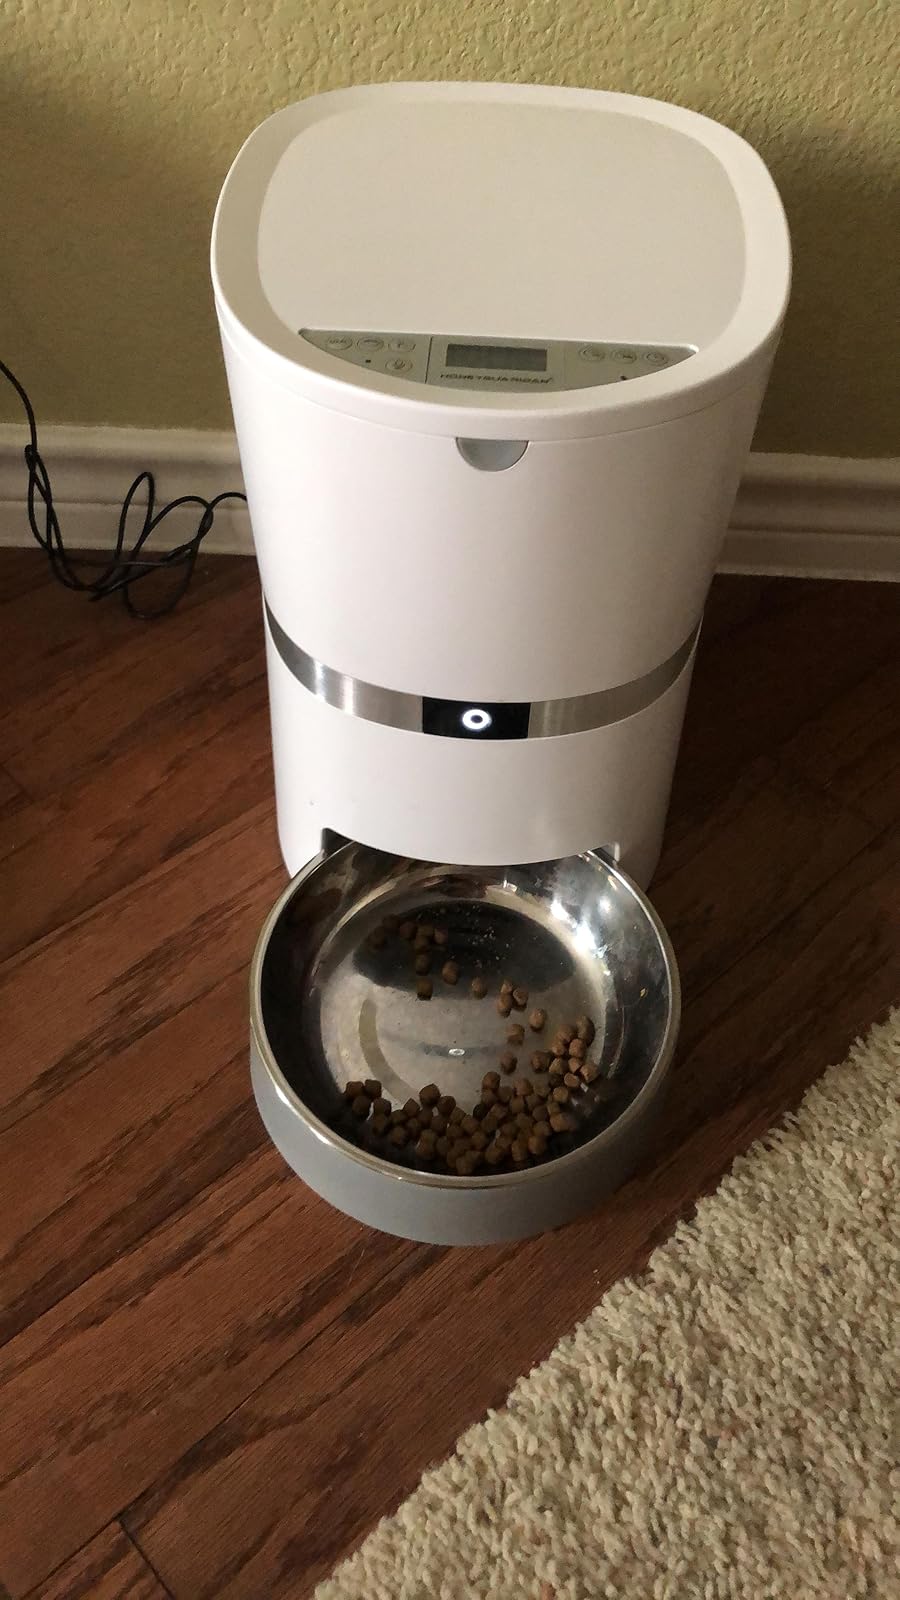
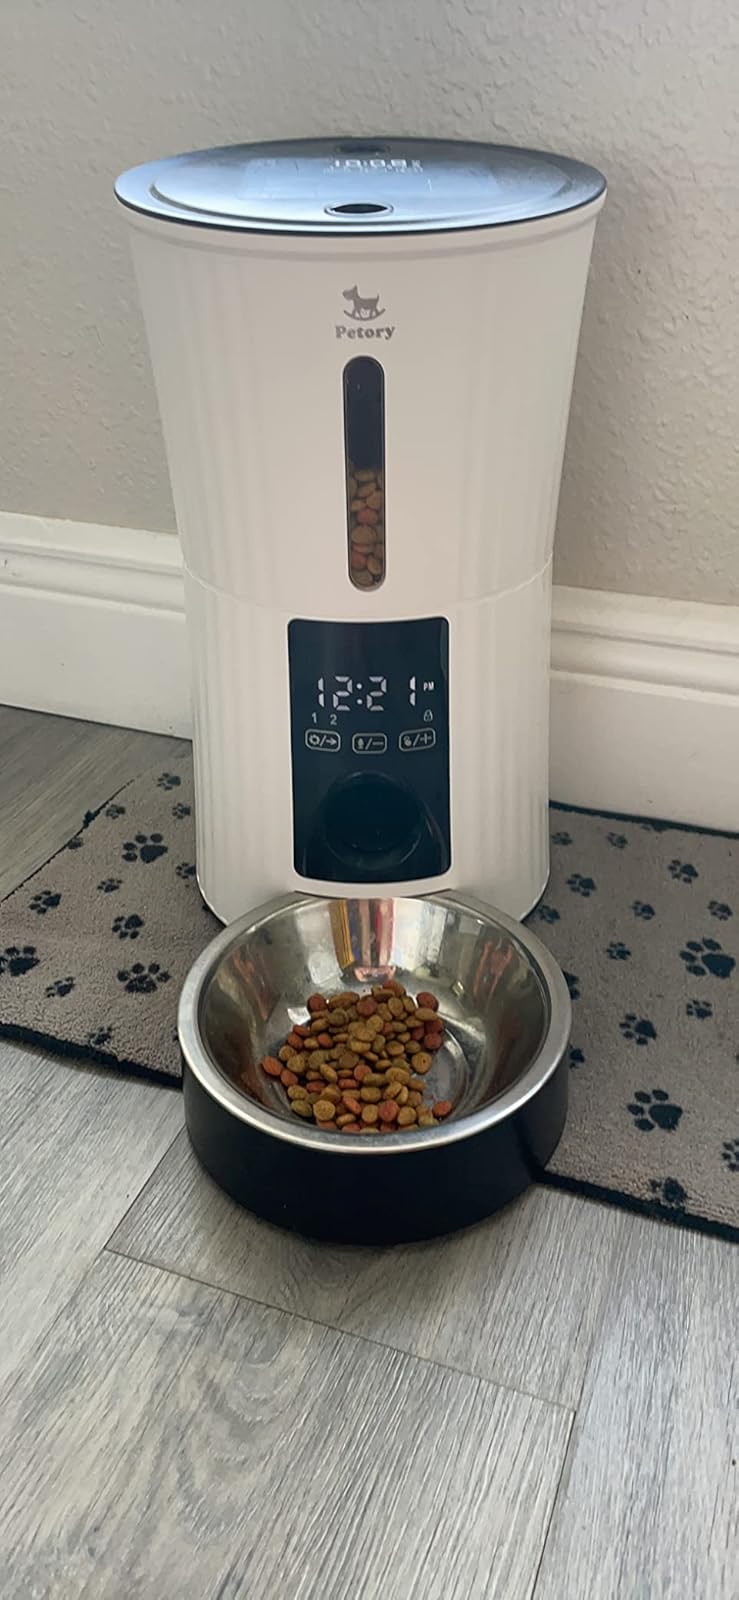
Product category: items_feeder
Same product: no